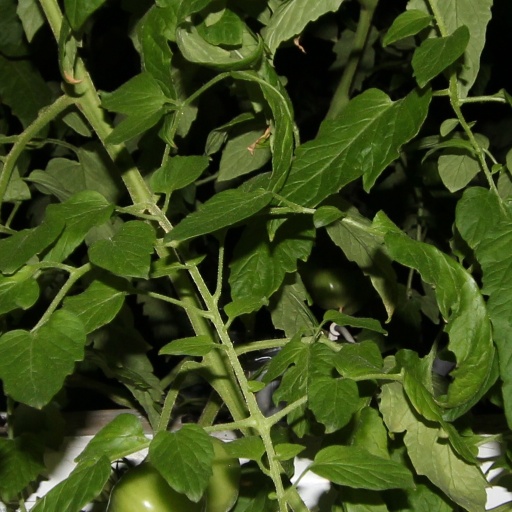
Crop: tomato